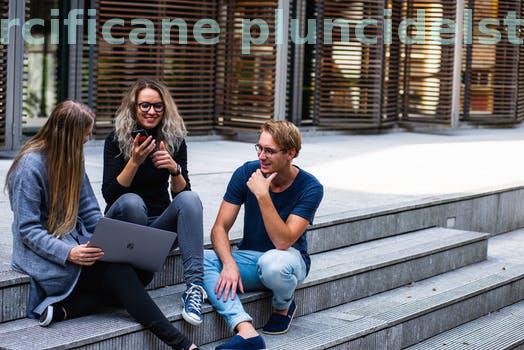
Label: Watermark